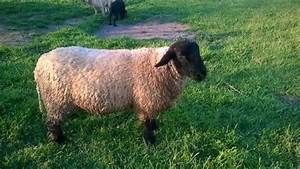
Label: sheep